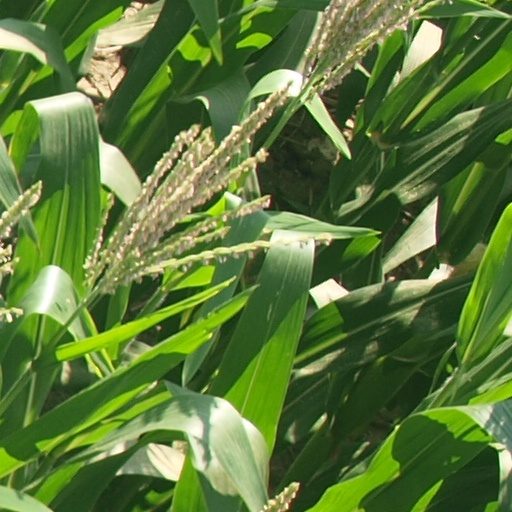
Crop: maize; corn